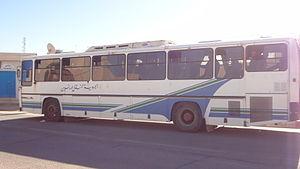
Bus Transport Régional Medenine
La Société régionale de transport de Médenine ou SRT Médenine est une entreprise publique tunisienne dont l'activité est d'assurer le transport de voyageurs par autobus et autocar dans les régions de Médenine et Tataouine.